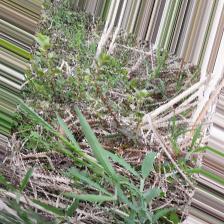
Label: Normal